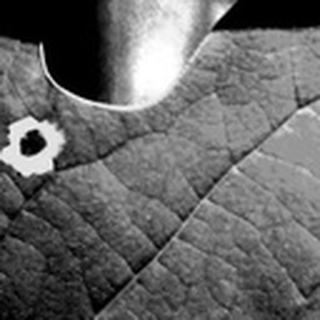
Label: cotton_target_spot